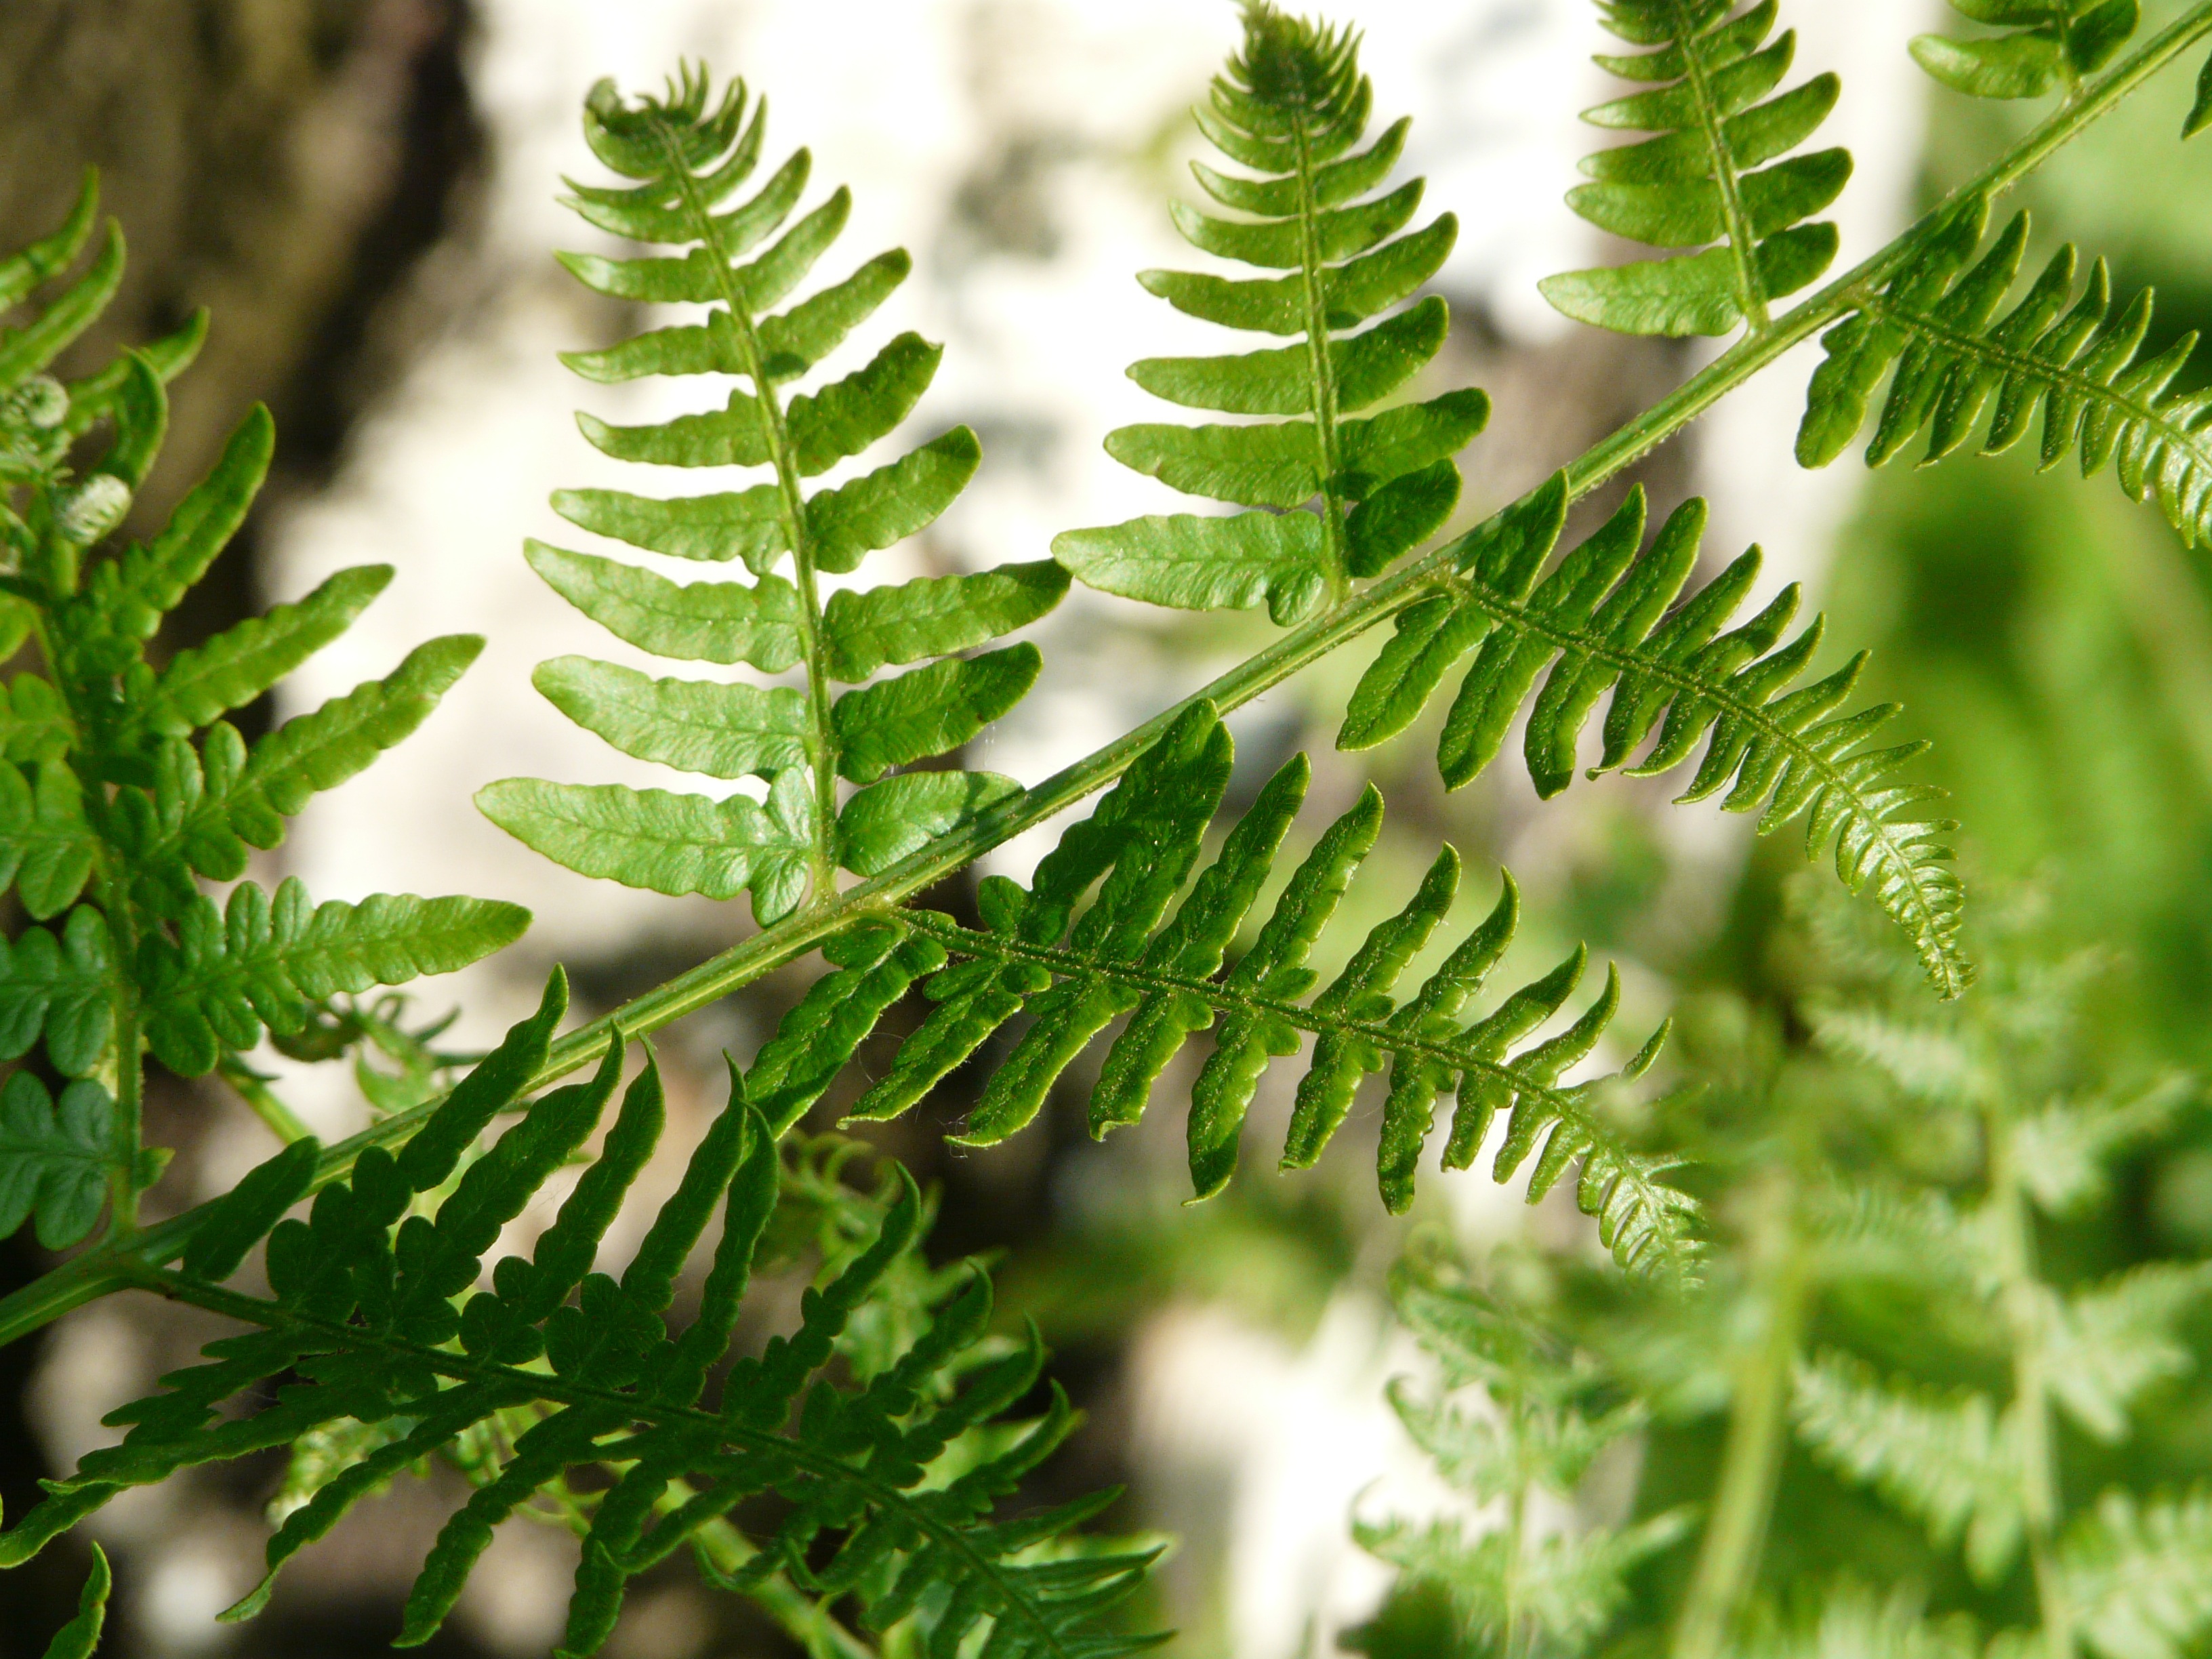
tree, branch, plant, white, leaf, flower, trunk, bark, green, birch, botany, fir, flora, fern, strain, spruce, vegetation, bracken, tree bark, larch, leaf detail, plant stem, woody plant, land plant, ferns and horsetails, vascular plant